Province of Valladolid

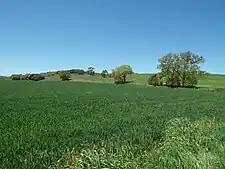
Montes Torozos en primavera

It is bordered by the provinces of Burgos, Palencia and Leon to the north, with Zamora, to the west; with the provinces of Salamanca and Avila to the south; and with the province of Segovia to the east. It is, therefore, the only Spanish province surrounded only – and entirely – by others in your same autonomous community (Castile and León).